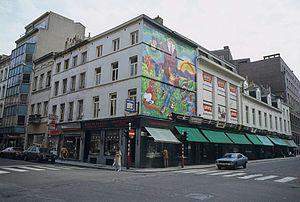
Rue du Midi, rue des Bogards, Bruxelles
La rue des Bogards, appelée rue Jean-Jacques Rousseau sous le régime français, est une voie de la ville de Bruxelles.